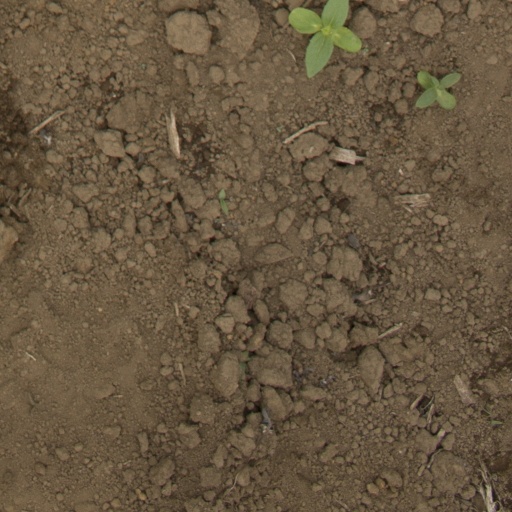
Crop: Jerusalem artichoke